Isle of Skye

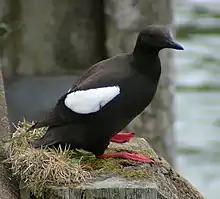
The black guillemot or tystie ("Cepphus grylle")

The "West Highland Free Press" is published at Broadford. This weekly newspaper takes as its motto ("The Land, the Language, and the People"), which reflects its radical, campaigning priorities. The "Free Press" was founded in 1972 and circulates in Skye, Wester Ross, and the Outer Hebrides. Shinty is a popular sport played throughout the island and Portree-based Skye Camanachd won the Camanachd Cup in 1990. The local radio station Radio Skye is a community based station that broadcast local news and entertainment to the Isle Of Skye and Loch Alsh on 106.2 FM and 102.7 FM.